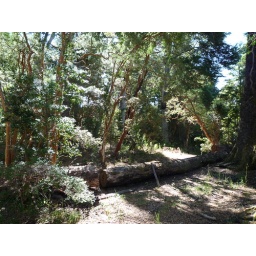
Our first stop was the forest of the Arrayan trees which are only found here and in Japan